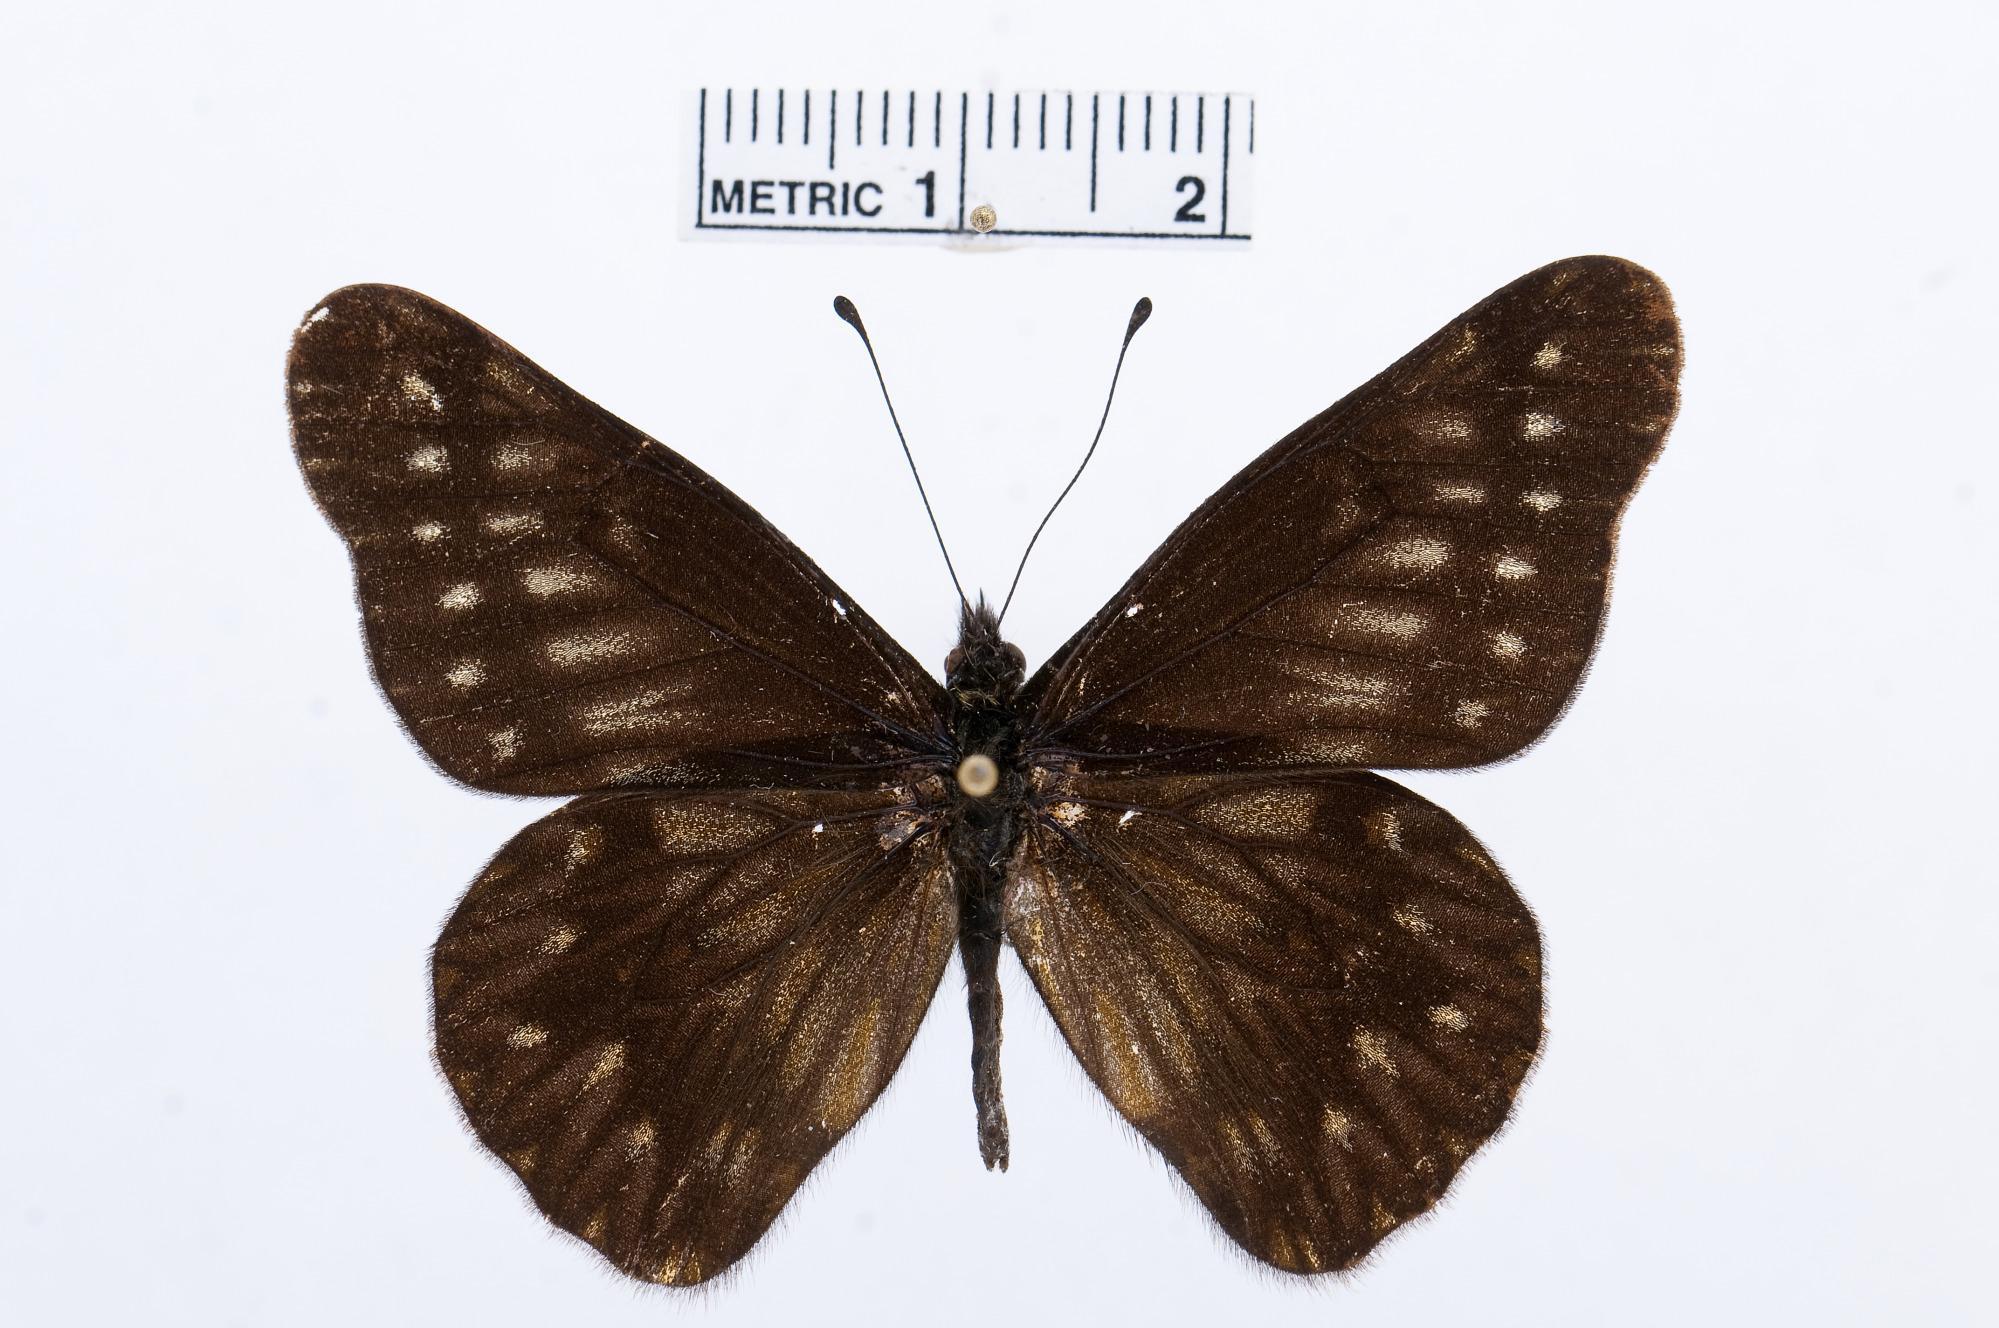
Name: Catasticta suasa
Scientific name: Catasticta suasa
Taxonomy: Animalia, Arthropoda, Hexapoda, Insecta, Lepidoptera, Pieridae, Pierinae